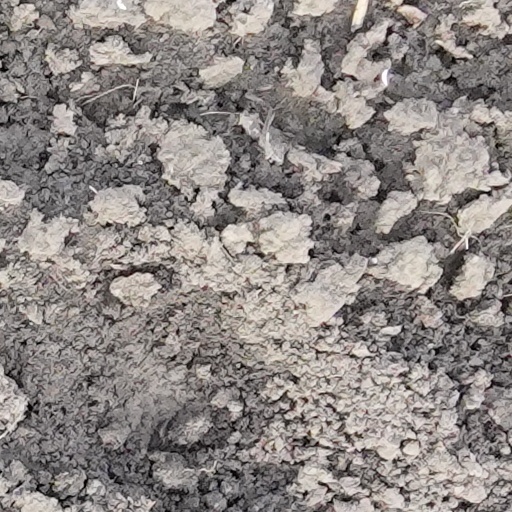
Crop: wheat